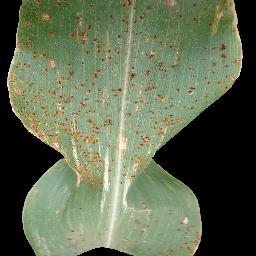
Label: Corn___Common_rust